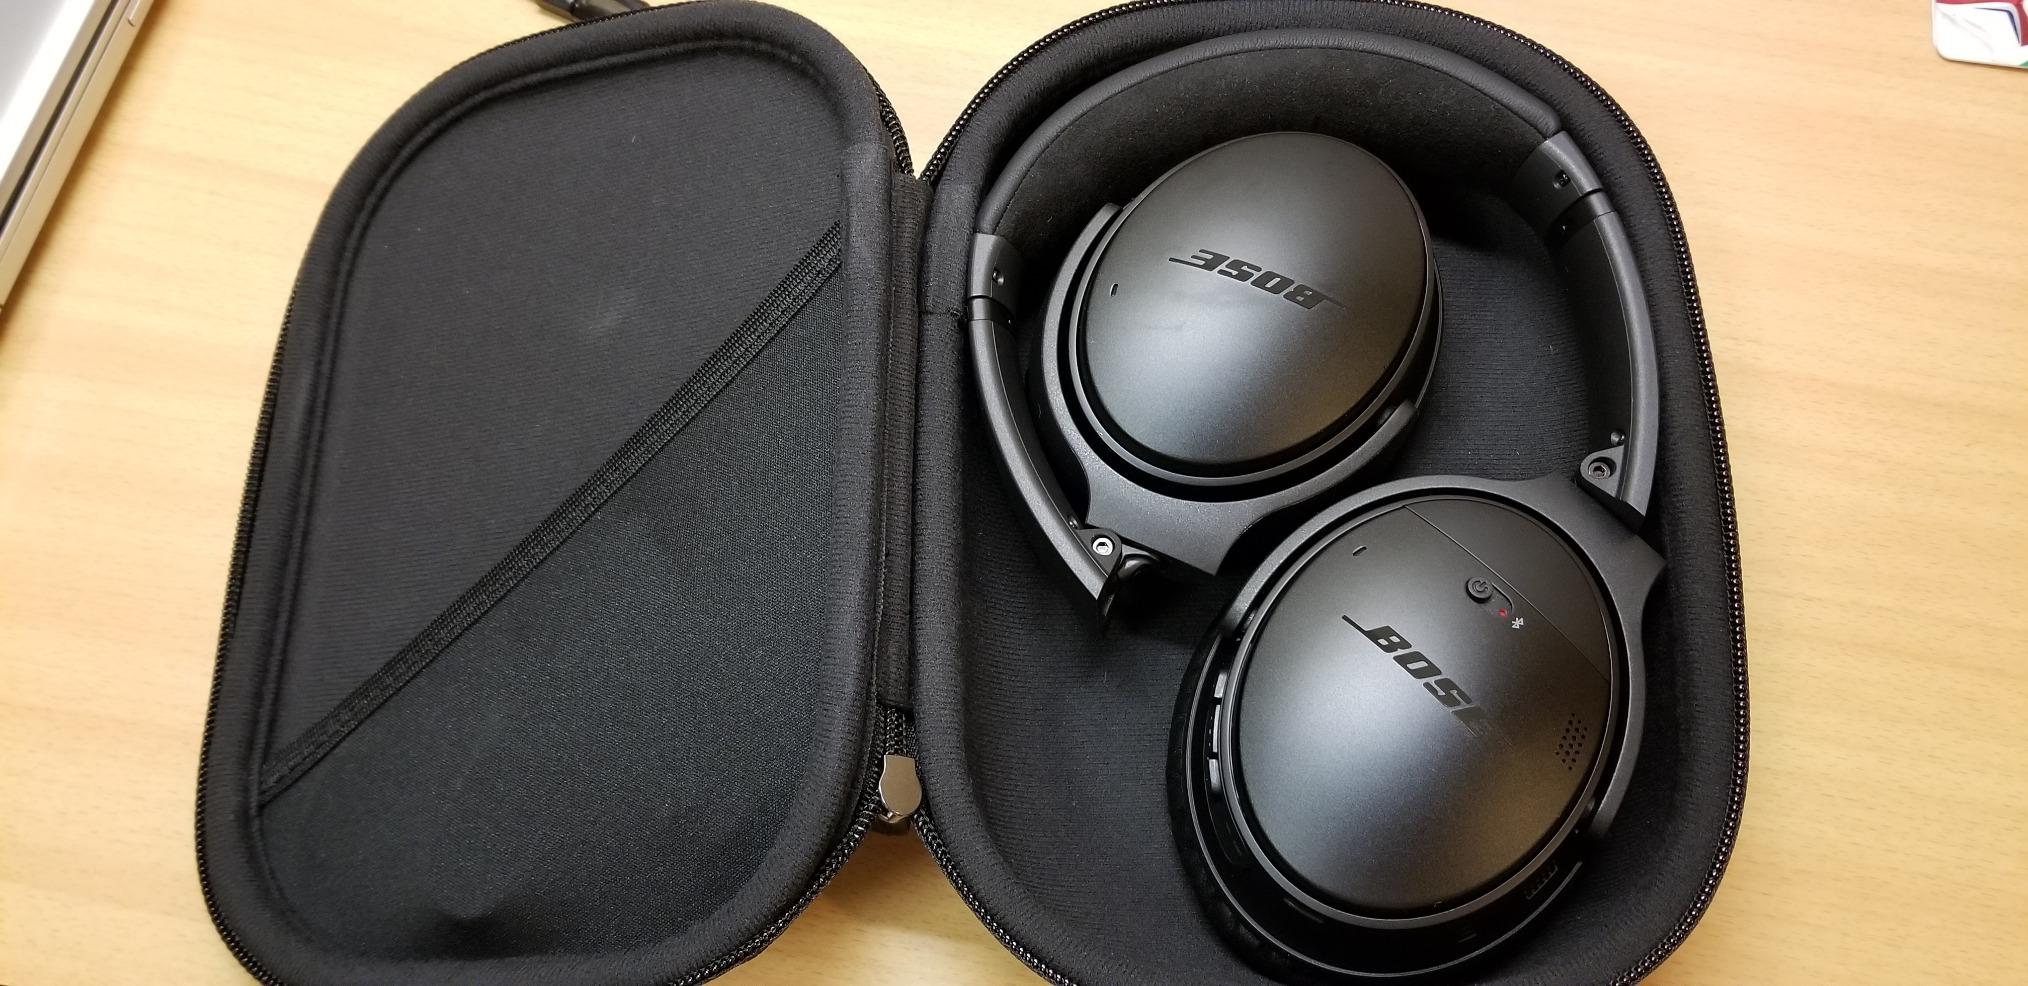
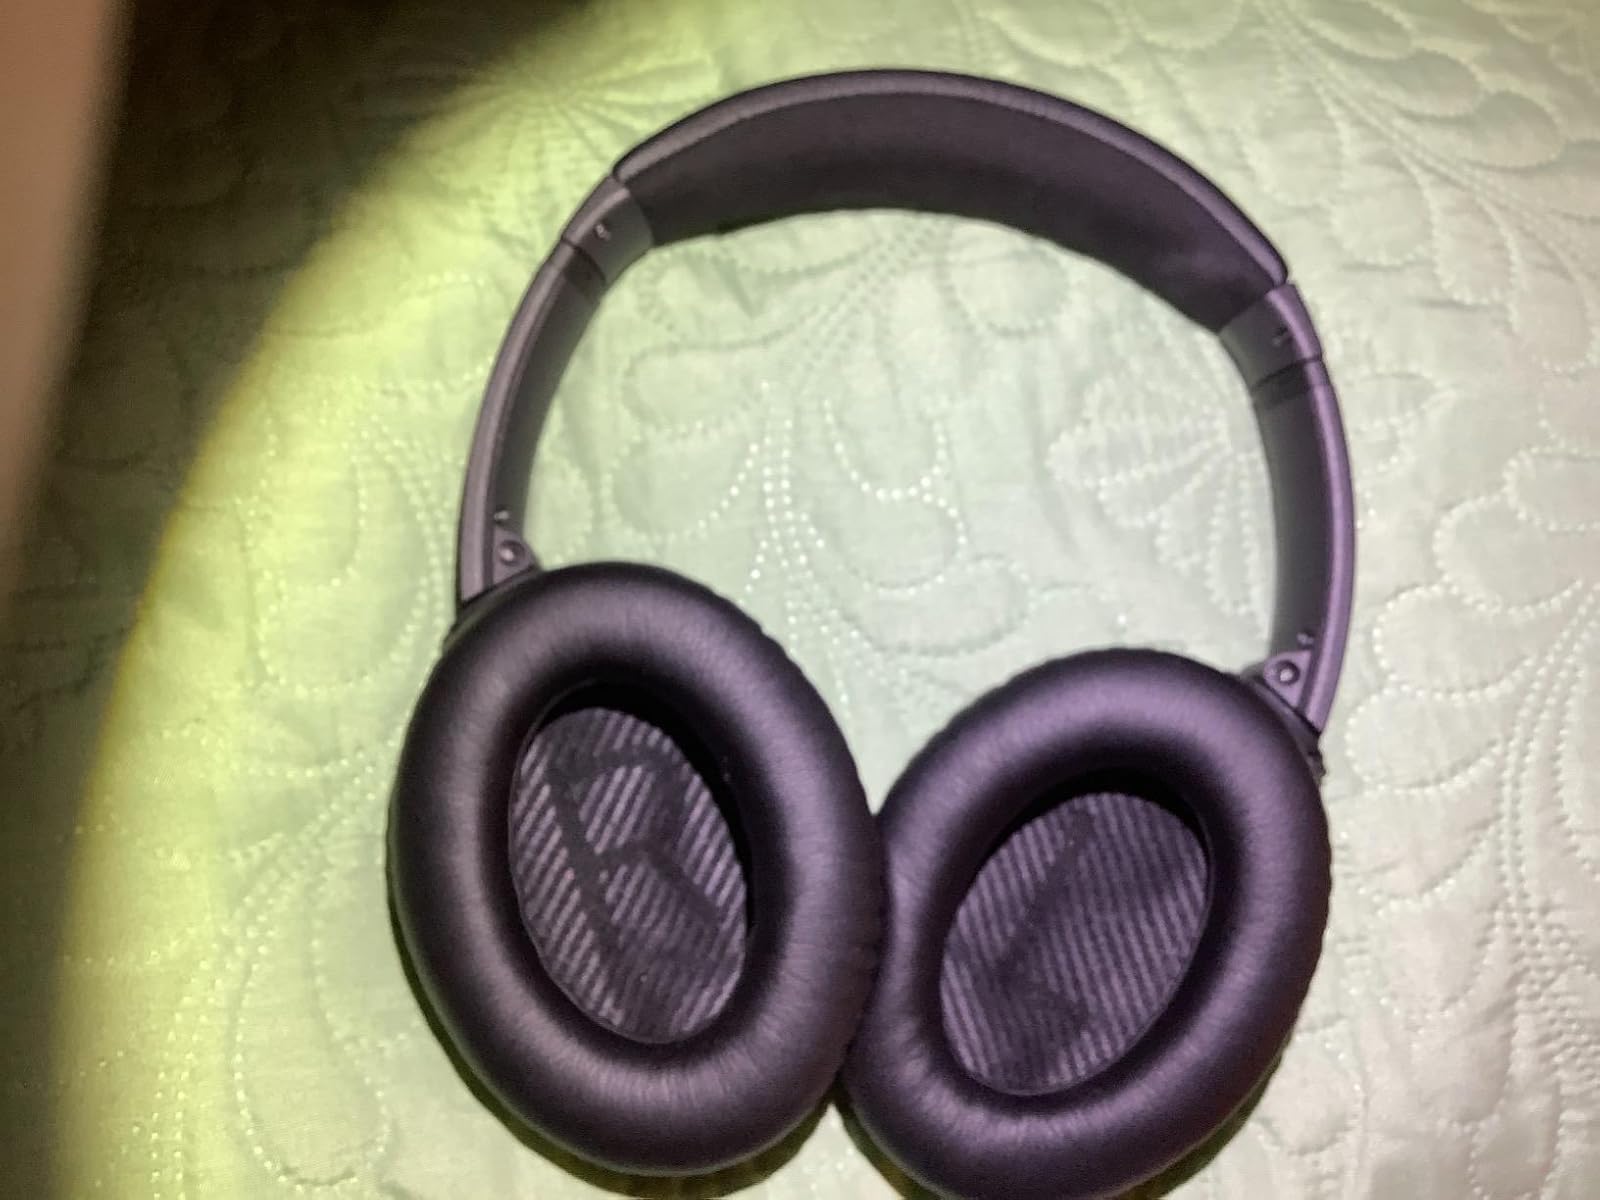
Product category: headphones
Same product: yes